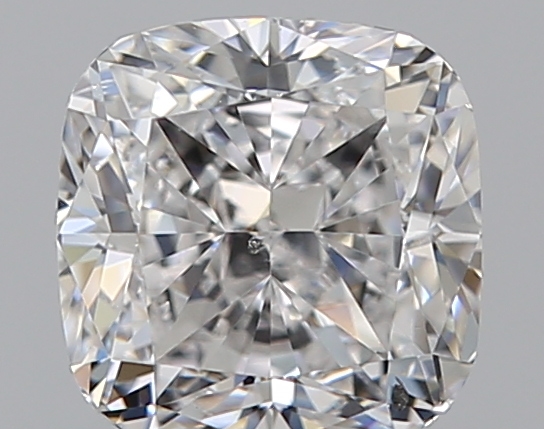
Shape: cushion
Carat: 0.7
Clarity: SI1
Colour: D
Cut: EX
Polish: EX
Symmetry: VG
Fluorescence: N
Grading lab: GIA
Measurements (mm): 4.92 x 4.83 x 3.36